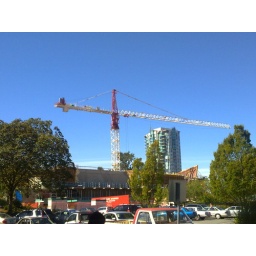
The new library - from under the train